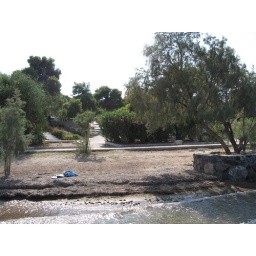
And looking up that same road from about a few feet in the water